Marvel's Guardians of the Galaxy

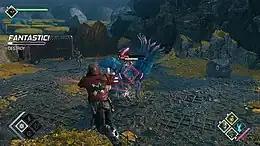
Star-Lord in combat with a creature on the planet Seknarf Nine

In "Marvel's Guardians of the Galaxy", the player controls Peter Quill, also known as Star-Lord, from a third-person perspective. The player can attack enemies with elemental guns which have four shooting modes; ice shots temporarily freeze enemies, lightning shots stun them, wind shots pull in faraway enemies, and plasma shots deal fire damage to boss characters. The other Guardians, including Gamora, Rocket Raccoon, Groot, and Drax the Destroyer, are non-player characters controlled by artificial intelligence, but the player can issue commands to them during combat. Each Guardian has four unique abilities which can be chained to inflict more damage; Groot uses his roots to immobilize enemies, Rocket deploys various explosives and bombs, Drax can easily stagger enemies with his strength, and Gamora uses her sword to deal powerful melee damage. Players can also use environmental features to their advantage, for instance, by instructing Drax to hurl a large boulder at enemies.